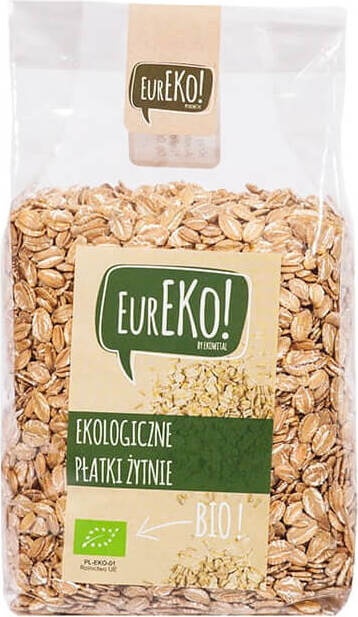
Flocons de seigle BIO 300 g EUREKO
Flocons de seigle BIO 300 g Eureko DESCRIPTION Les flocons de seigle peuvent être consommés seuls ou en complément d'autres flocons. Ils se marient bien avec d'autres céréales, du lait, des yaourts ou des fruits. INGRÉDIENTS flocons de seigle * ingrédient issu de l'agriculture biologique contrôlée < strong> VALEUR NUTRITIONNELLE POUR 100 g valeur énergétique (kj / kcal) : 1349 kJ / 319 kcal protéines (g) : 9 glucides (g) : 61 < br /> dont sucres (g) : 0,9 matières grasses (g) : 1,7 dont acides gras saturés (g) : 0,3 fibres alimentaires (g) : 11,6 < br /> CONDITIONS DE CONSERVATION RECOMMANDÉES À conserver dans un endroit sec et frais. Allergènes : gluten Allergènes possibles : Peut contenir des fruits à coque et du sésame. Produit naturel : OUI
Brand: EUREKO
Category: Food, Beverages & Tobacco > Food Items > Grains, Rice & Cereal > Rye